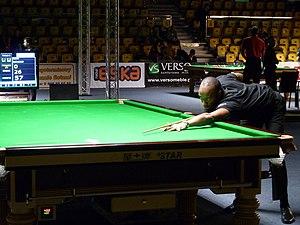
Rory McLeod, né le 26 mars 1971 à Wellingborough, est un joueur de snooker professionnel anglais ayant des ascendances jamaïcaines.